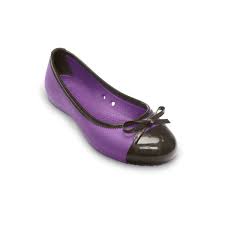
Label: Ballet Flat